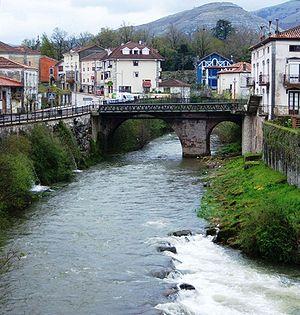
La rivière Miera traversant la ville de La Cavada (Cantabria, Espagne) Português: Rio Miera na sua passagem pela povoação de La Cavada (Cantabria, Espanha)
Le Rio Miera est un fleuve du nord de l'Espagne qui traverse, du sud au nord, la Cantabrie sur une longueur de 41 km avant de se jeter dans la mer Cantabrique. Il se jette en mer par la ría de Cubas.